Penguin Point (Seymour Island)

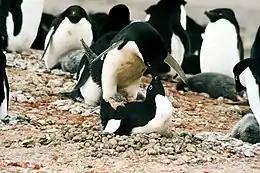
The point is an important breeding site for Adélie penguins

Penguin Point lies on the south-eastern coast of Seymour Island, in the James Ross Island group, near the north-eastern extremity of the Antarctic Peninsula. The Argentine Marambio Base is about 8 km to the north-east. A ridge of exposed dark rock named Blackrock Ridge runs west-southwest–east-northeast, 1.5 nautical miles (3 km) north of Penguin Point.